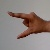
The image shows a hand gesture representing the letter 'Z' in Indian Sign Language.